Omurai Station

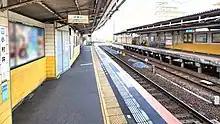
The platforms in December 2022

From 17 March 2012, station numbering was introduced on Tobu lines, with Omurai Station becoming "TS-41".